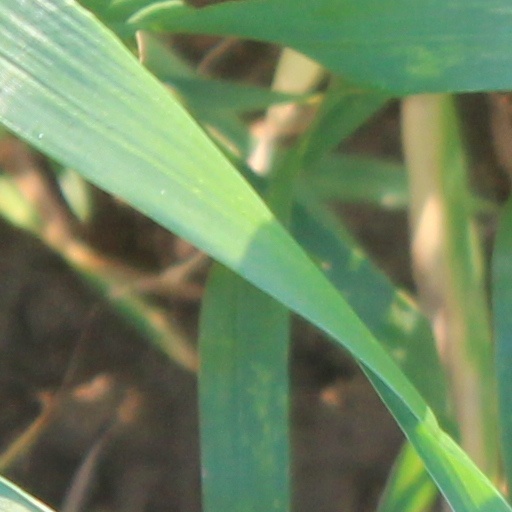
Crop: wheat